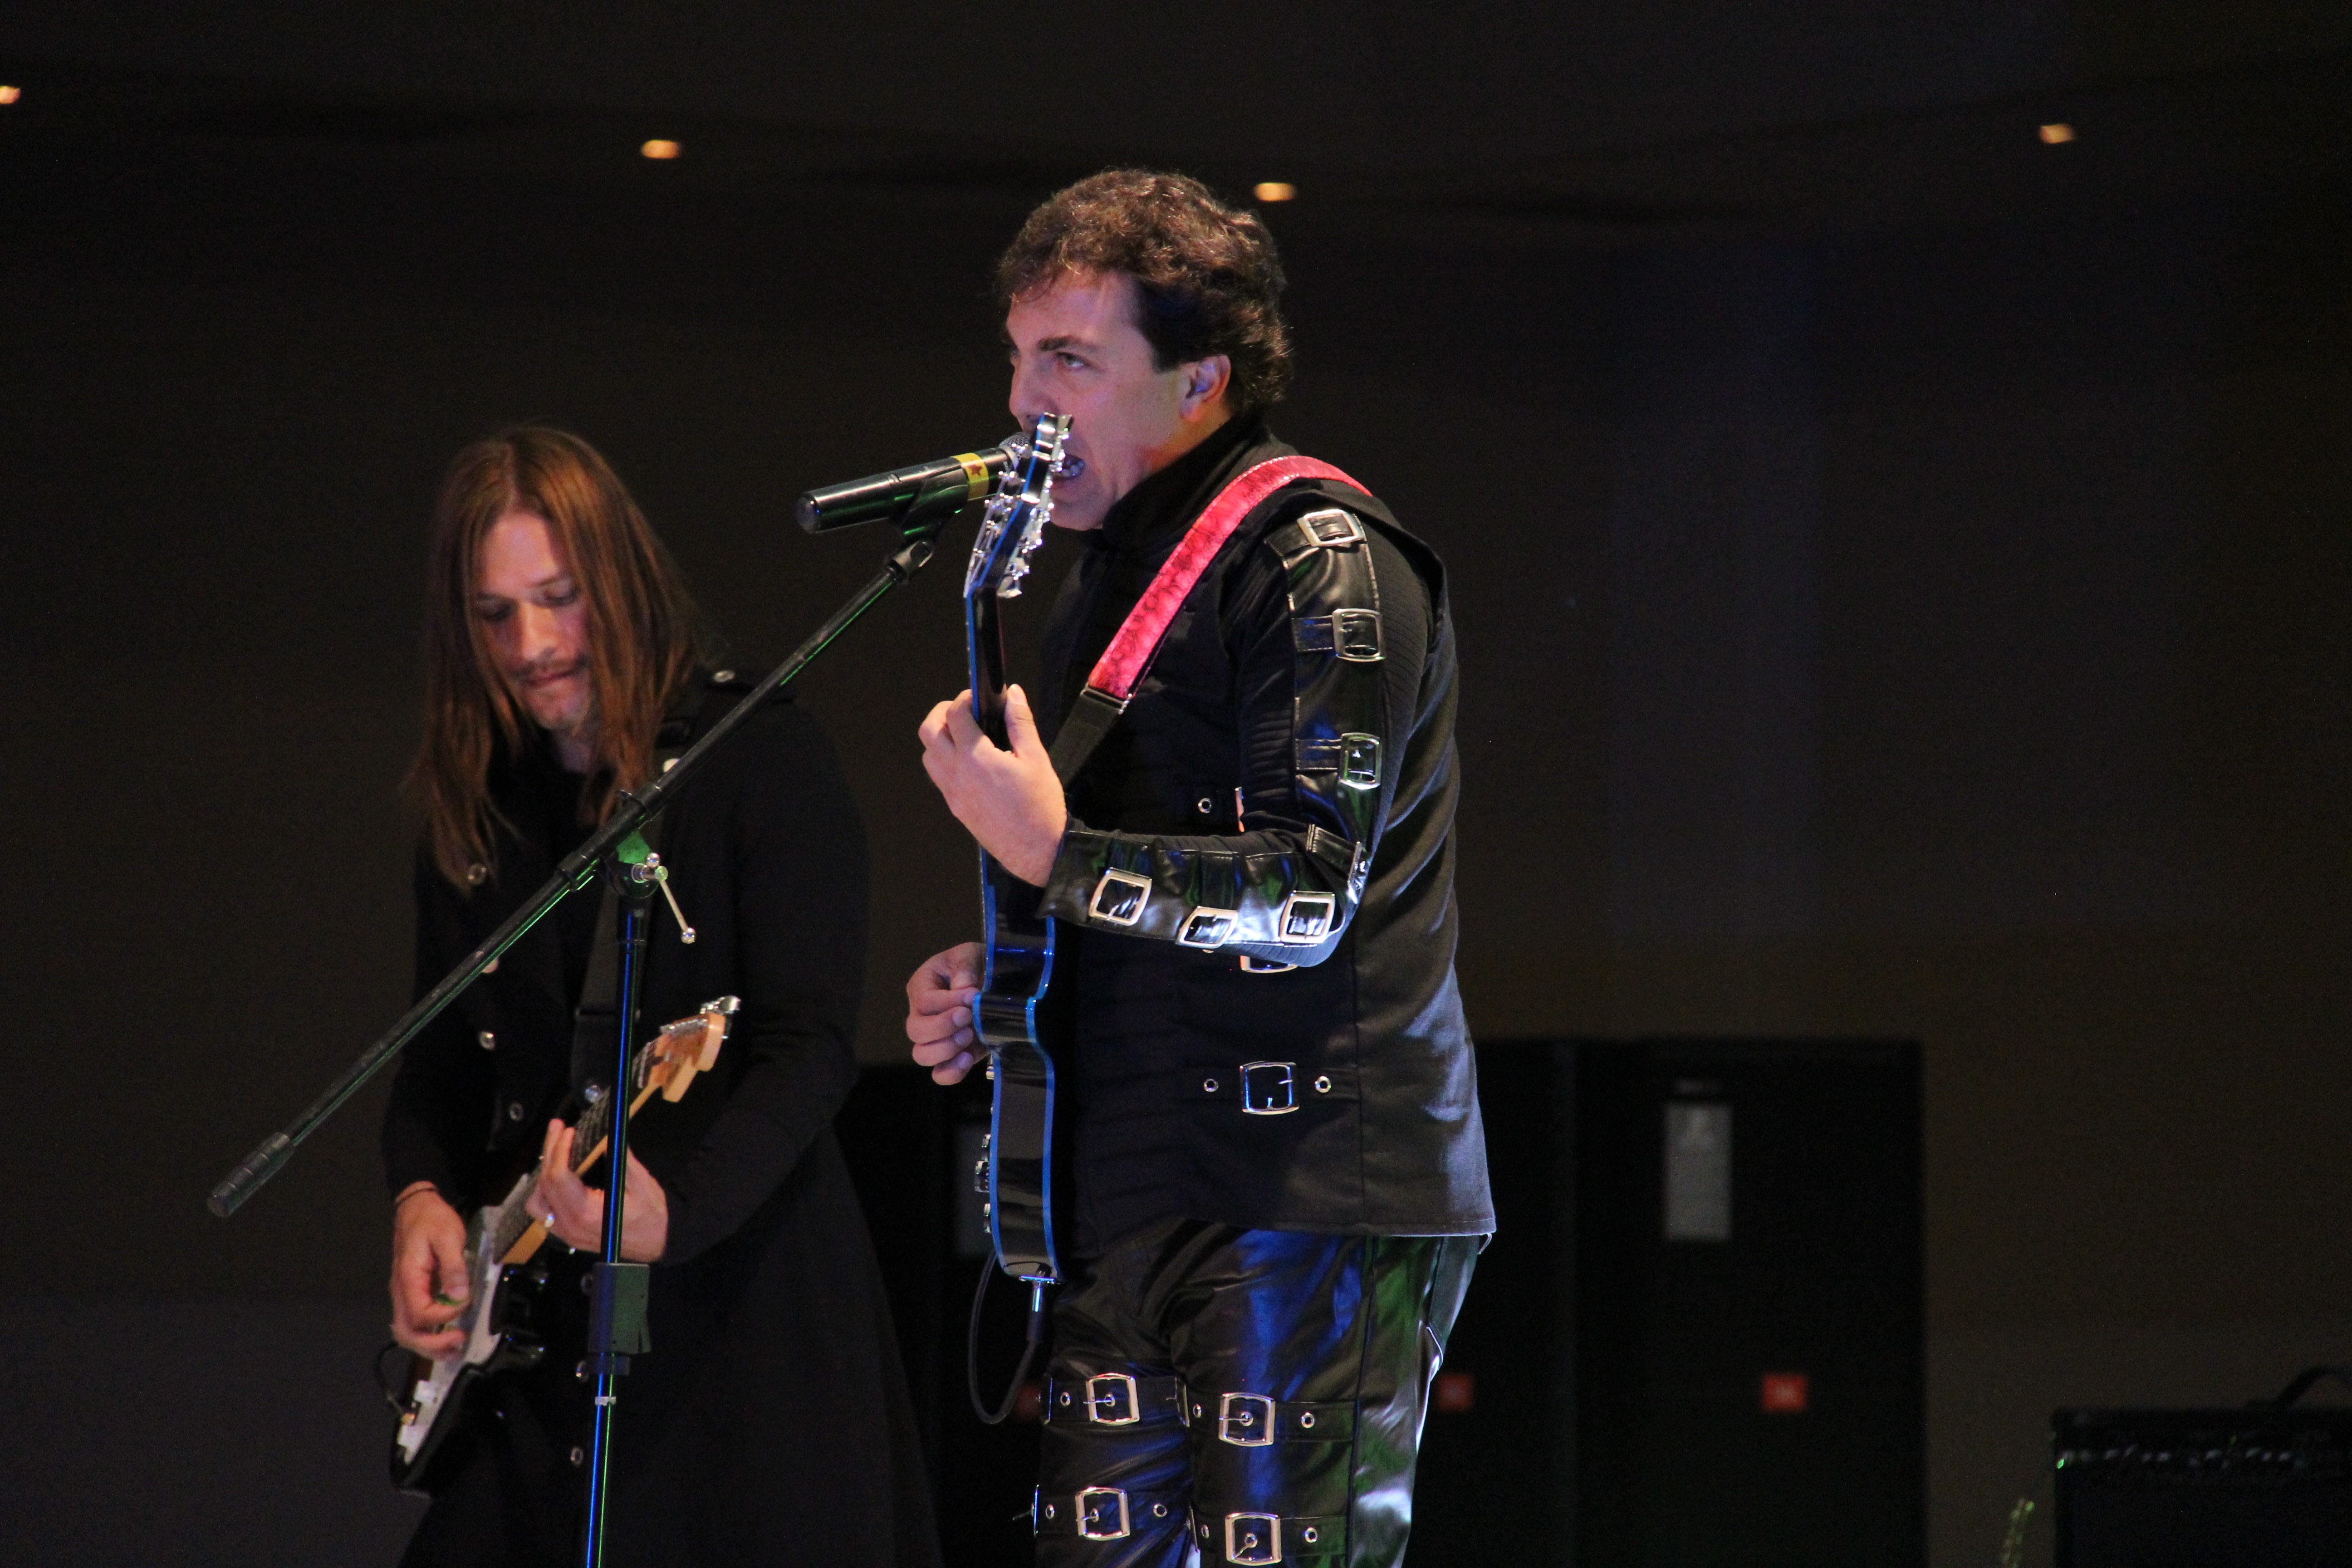
music, concert, singer, microphone, artist, musician, stage, performance, singing, guitarist, song, entertainment, performing arts, singer songwriter